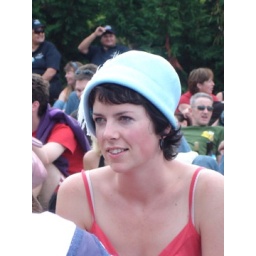
Lady in blue hat